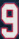
Number: 9